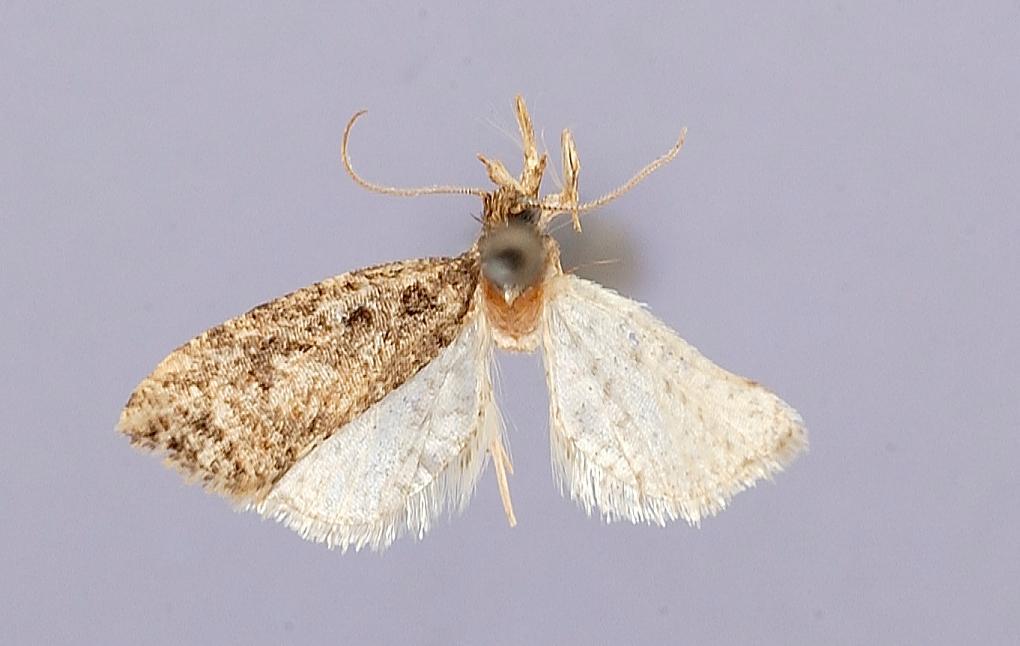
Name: Bicavernaria henicodes
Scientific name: Bicavernaria henicodes Razowski, 1988
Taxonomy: Animalia, Arthropoda, Insecta, Lepidoptera, Tortricidae
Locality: Cusco, Machu Picchu, 2385 m, Cusco, Peru
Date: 6 Feb 1959